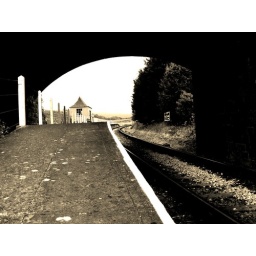
Taken From underneath the bridge which carries the doniford road above the west somerset railway